Allan Jones (businessman)

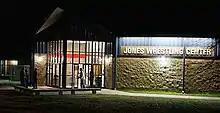
Jones Wrestling Center

Jones is the largest property owner in Bradley County and has renovated many buildings, including a former shopping mall that he altered to become a site for his companies.